Sarvepalli Radhakrishnan

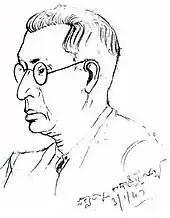
hand made portrait of Mr. President.

Radhakrishnan was awarded scholarships throughout his academic life. He joined Voorhees College in Vellore for his high school education. After his F.A. (First of Arts) class, he joined the Madras Christian College (affiliated to the University of Madras) at the age of 16. He graduated from there in 1907, and also finished his master's degree from the same college.